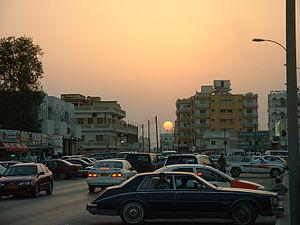
Salalah est une ville portuaire du sultanat d'Oman située sur la mer d'Arabie au pied du djebel al Qara. Elle est la capitale de l'entité administrative la plus méridionale du pays, le gouvernorat du Dhofar. En 2008, elle compte 190 348 habitants.